Saxophone

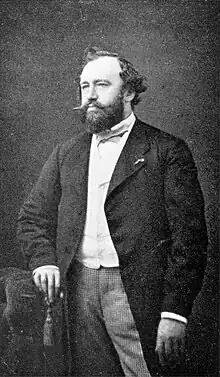
Adolphe Sax, the inventor of the saxophone

The saxophone was designed around 1840 by Adolphe Sax, a Belgian instrument maker, flautist, and clarinetist. Born in Dinant and originally based in Brussels, he moved to Paris in 1842 to establish his musical instrument business. Before working on the saxophone, he made several improvements to the bass clarinet by improving its keywork and acoustics and extending its lower range. Sax was also a maker of the ophicleide, a large conical brass instrument in the bass register with keys similar to a woodwind instrument. His experience with these two instruments allowed him to develop the skills and technologies needed to make the first saxophones.